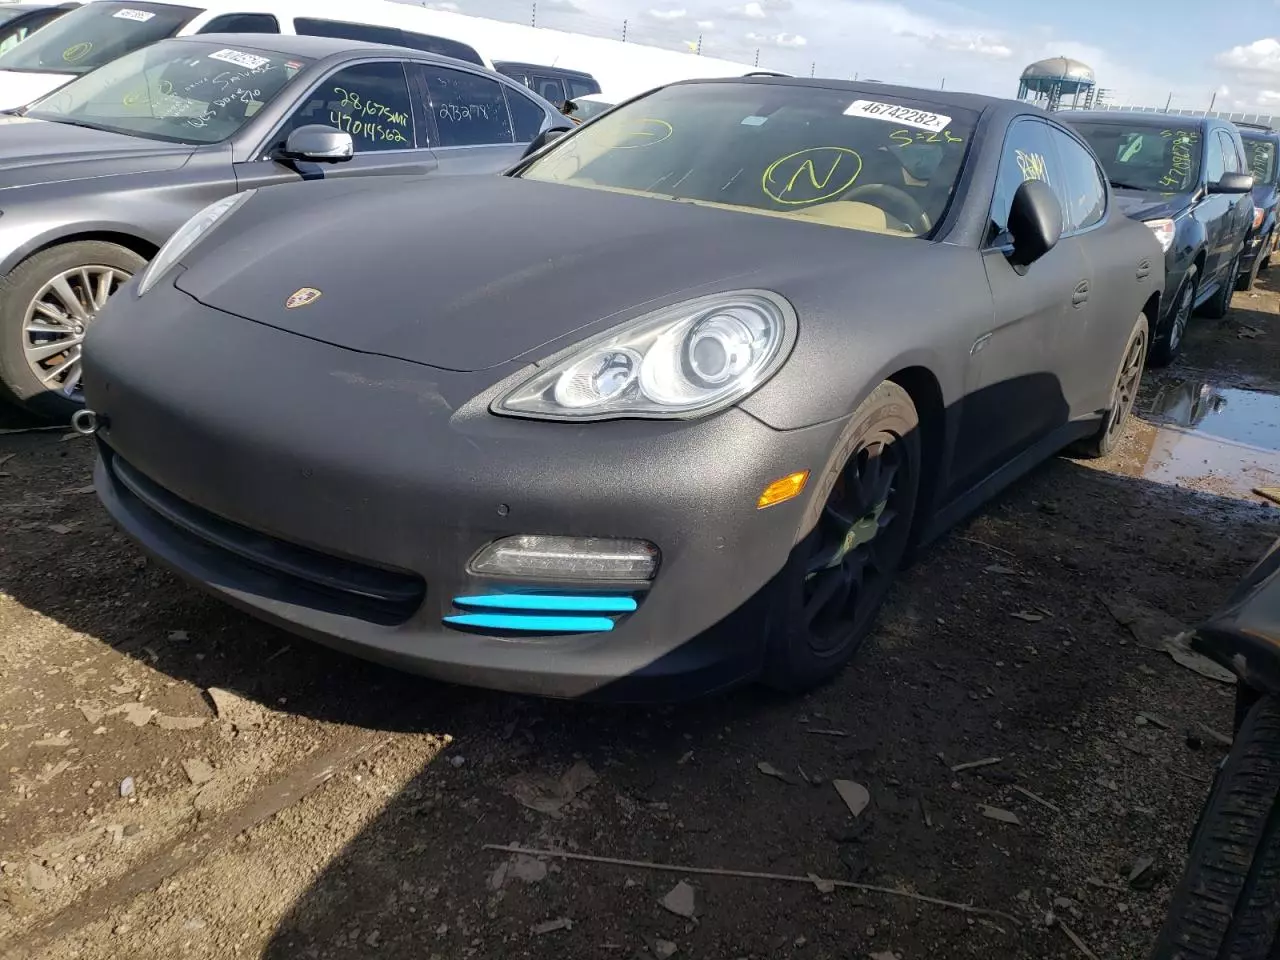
Aucun dommage détecté.
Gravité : aucun